9TP

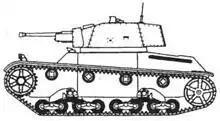
9TP

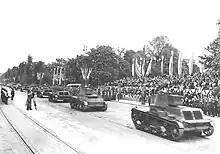
Early modified 7TP (second from the right) during a May 3rd Constitution Day parade in 1939

9TP (code for - "9-tonne Polish") was a Polish light tank of early World War II era. A development of the earlier 7TP tank, it was to replace its predecessor in Polish service in 1940. Due to the outbreak of the war, only a limited number of early prototypes and development versions took part in battles of the Invasion of Poland.